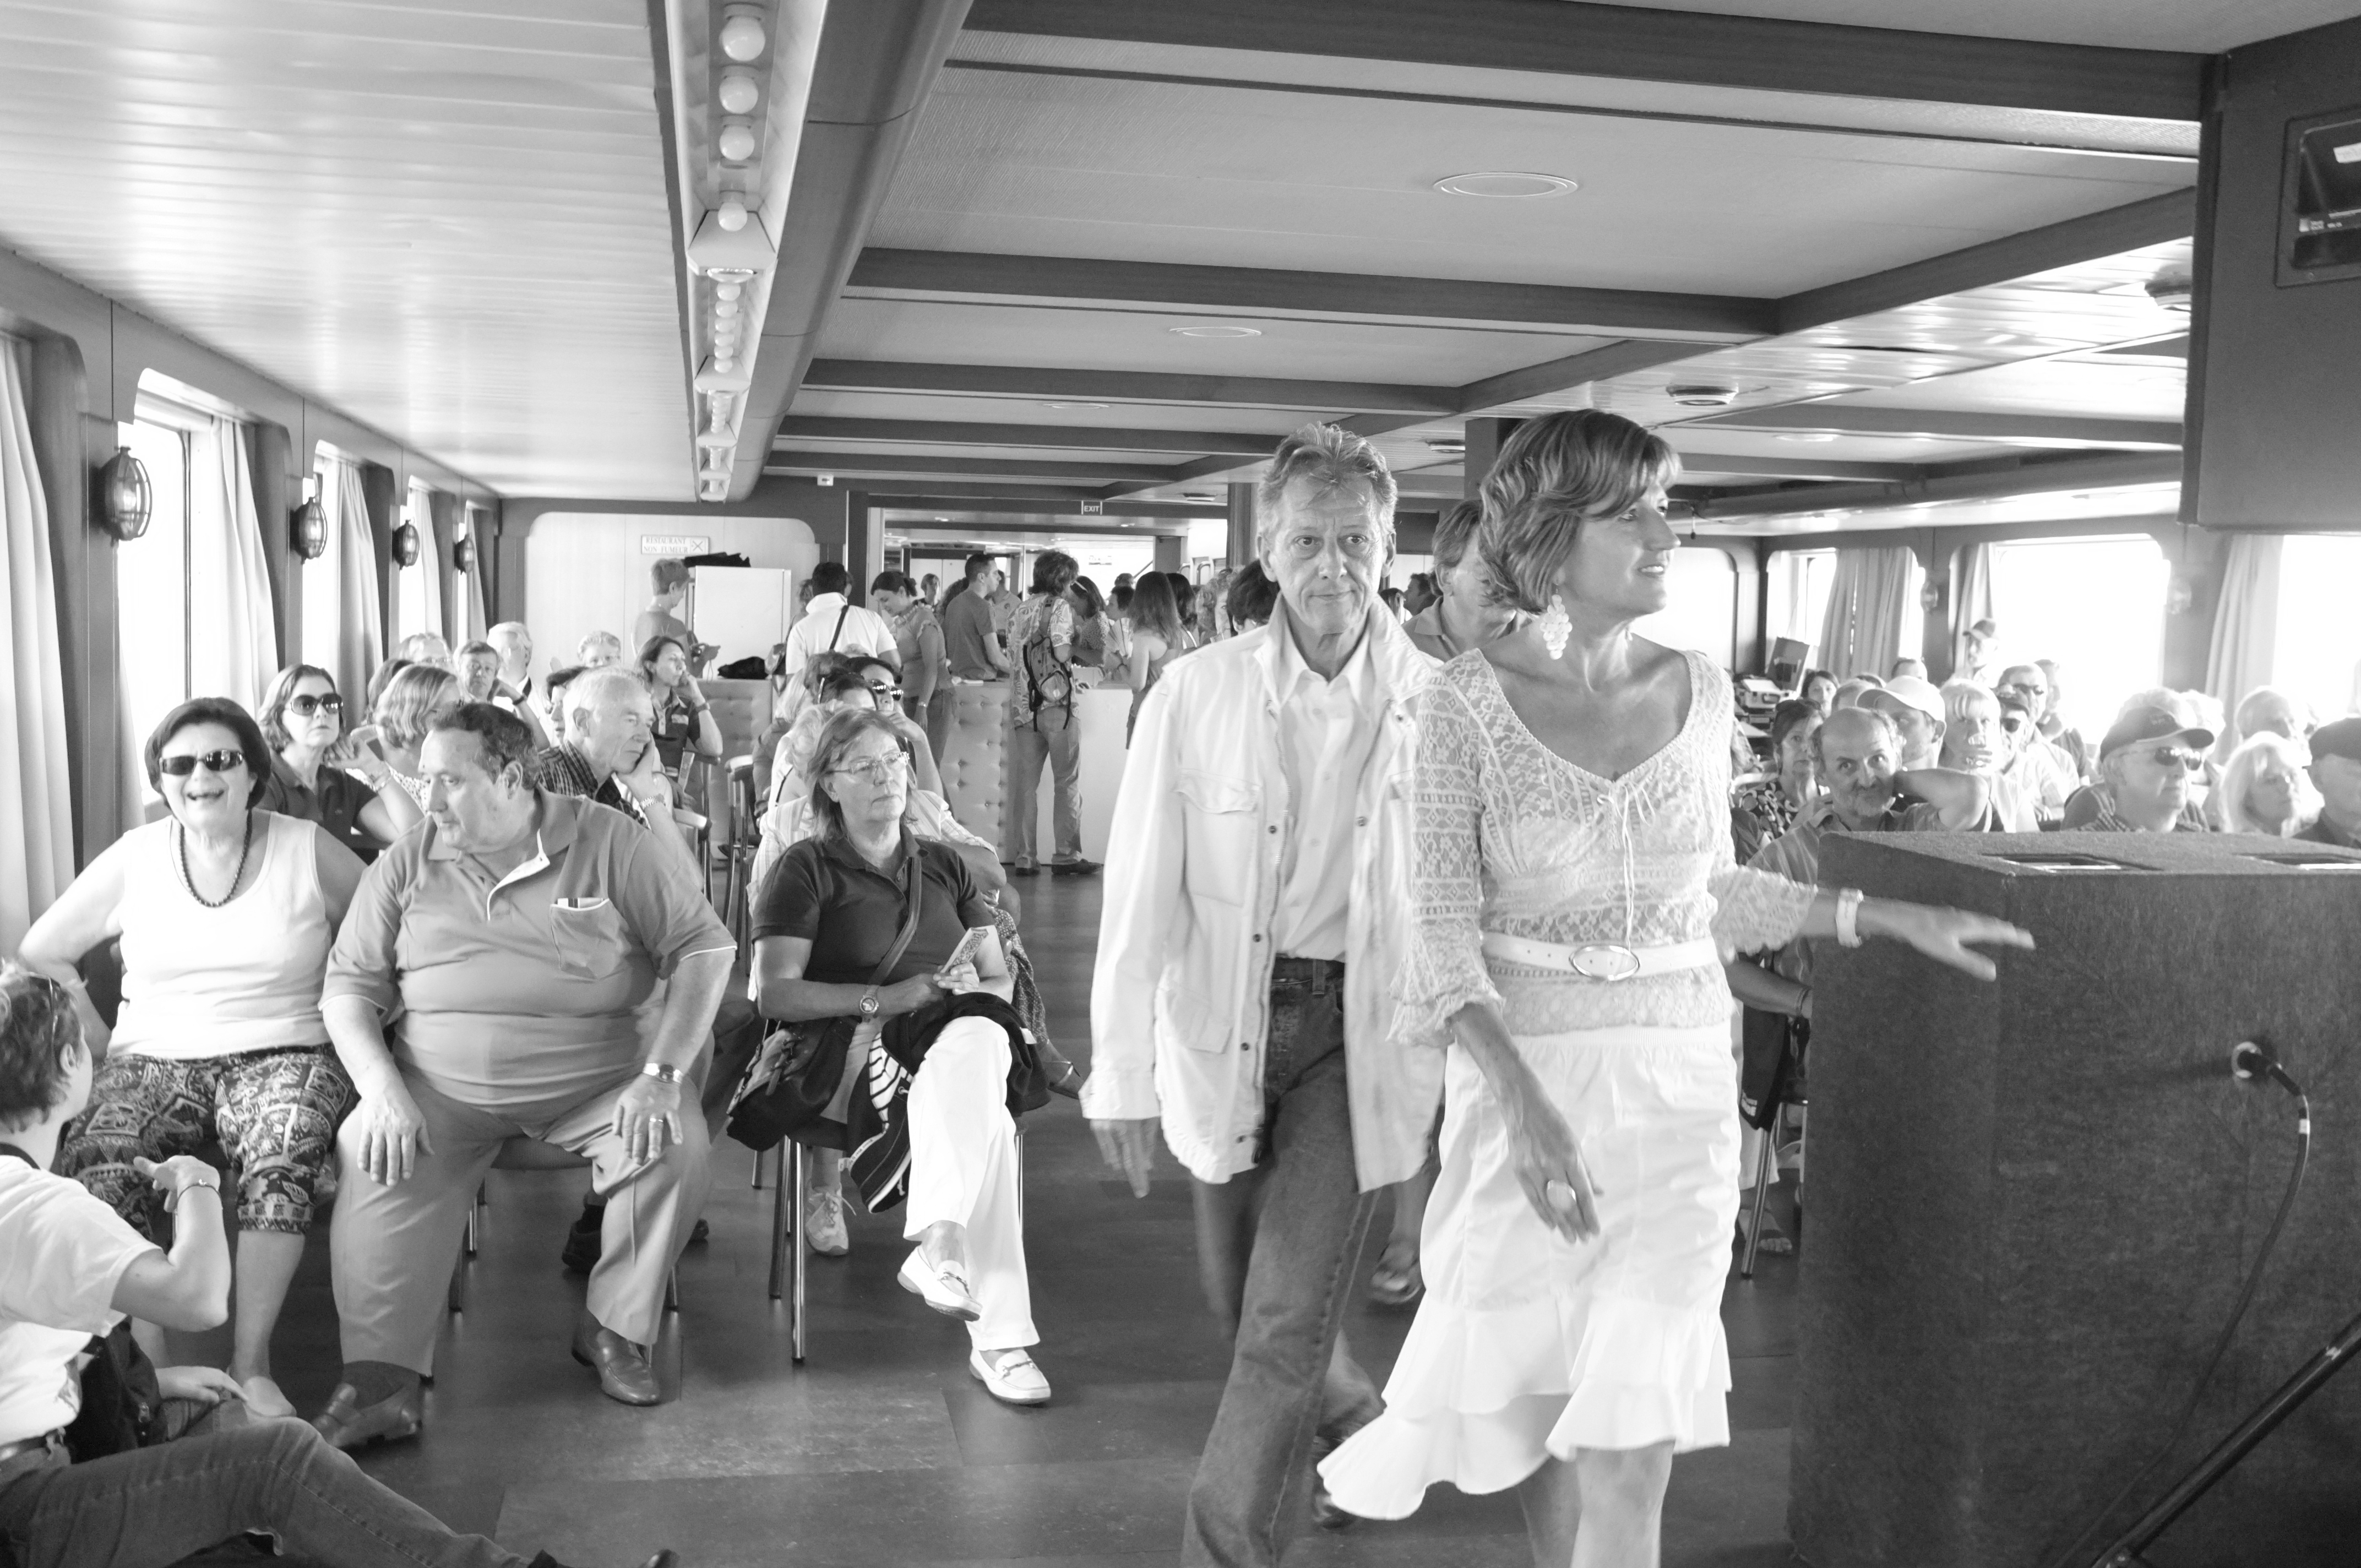
black and white, white, street, urban, fujifilm, monochrome, bw, blackandwhite, jazz, 2012, x100, photograph, switzerland, fuji, montreux, finepixx100, monochrome photography